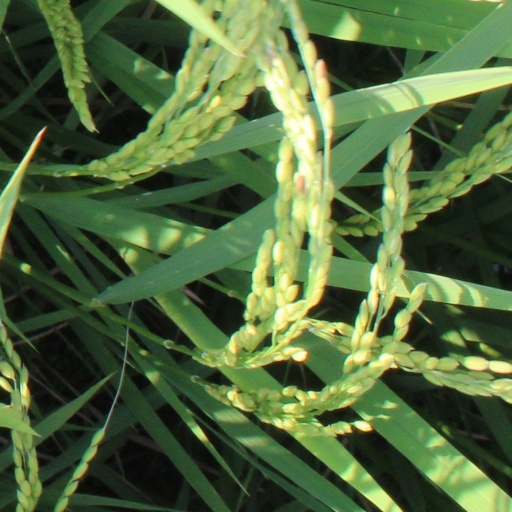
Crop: rice